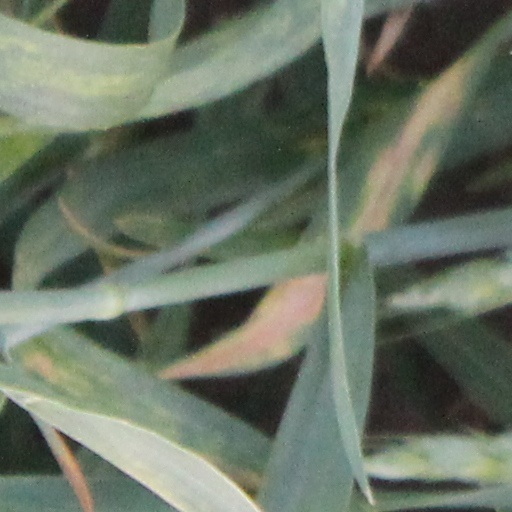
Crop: wheat